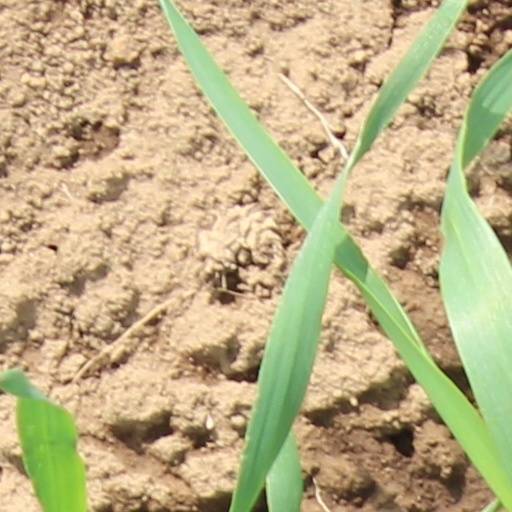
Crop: wheat